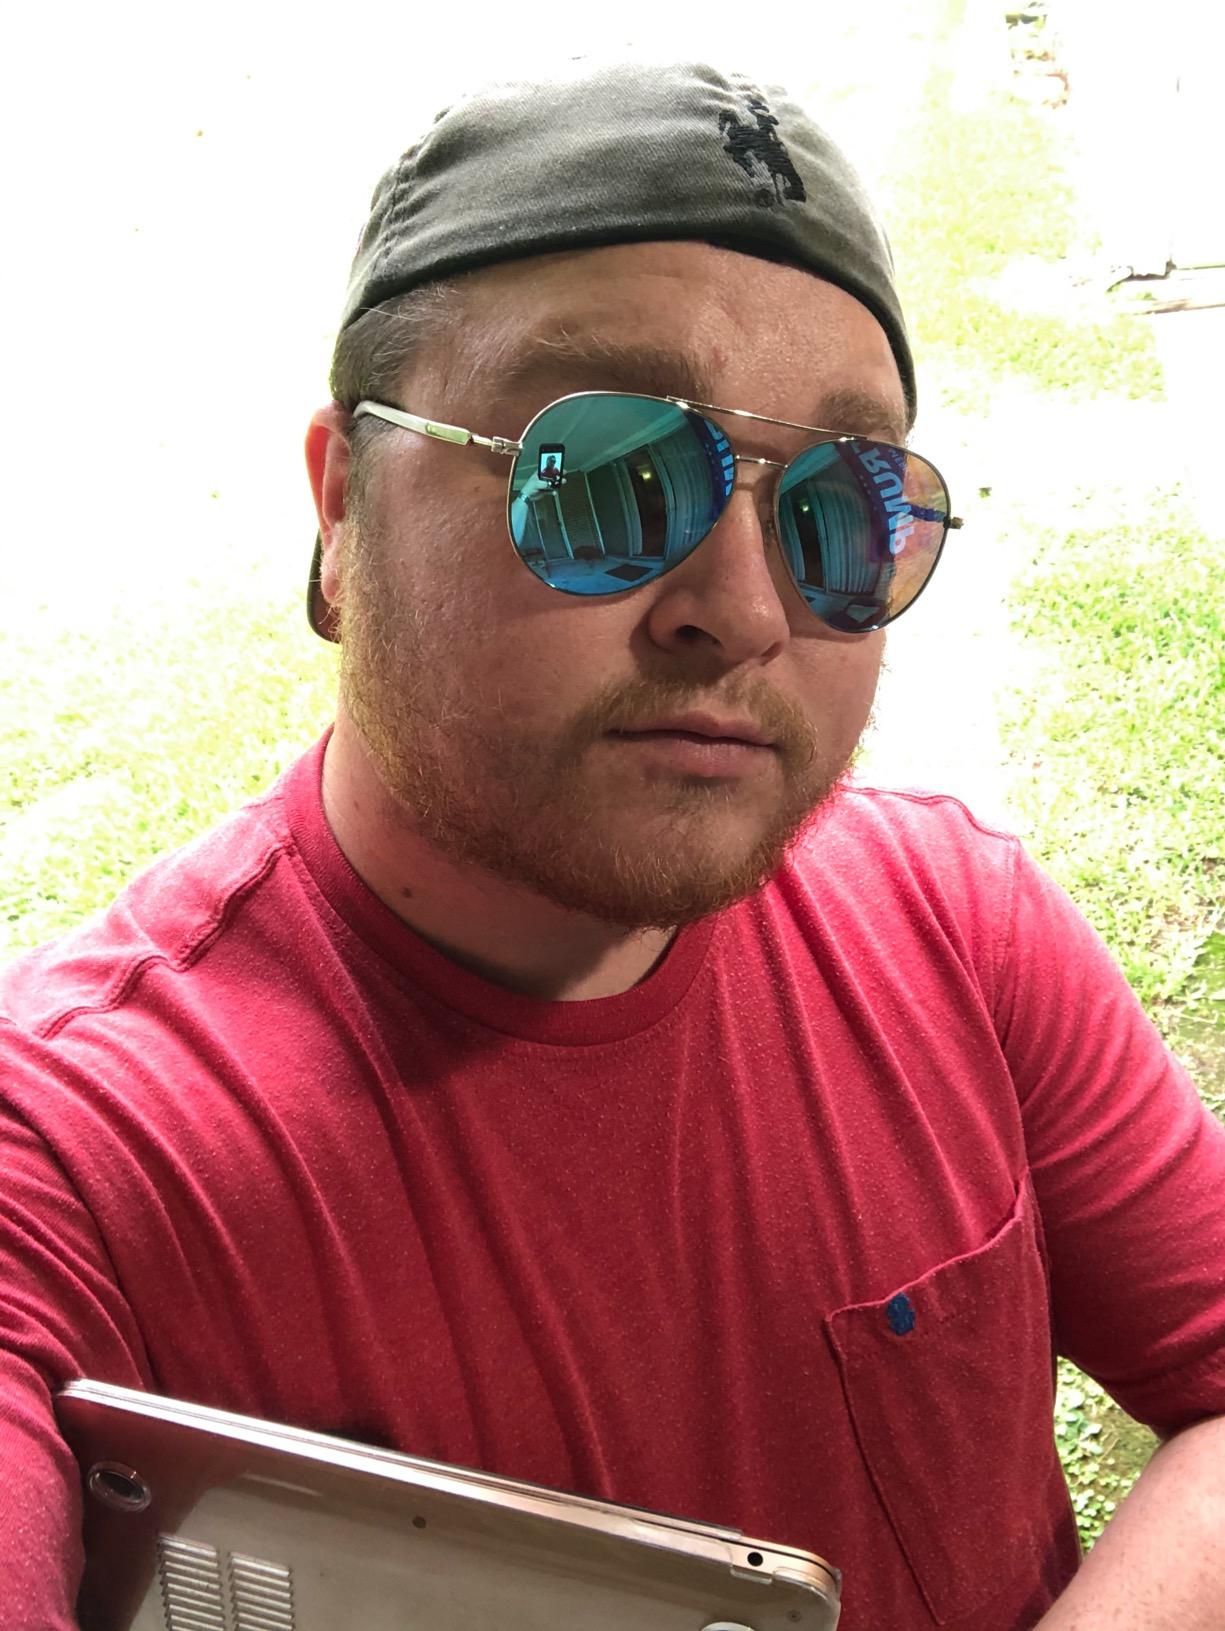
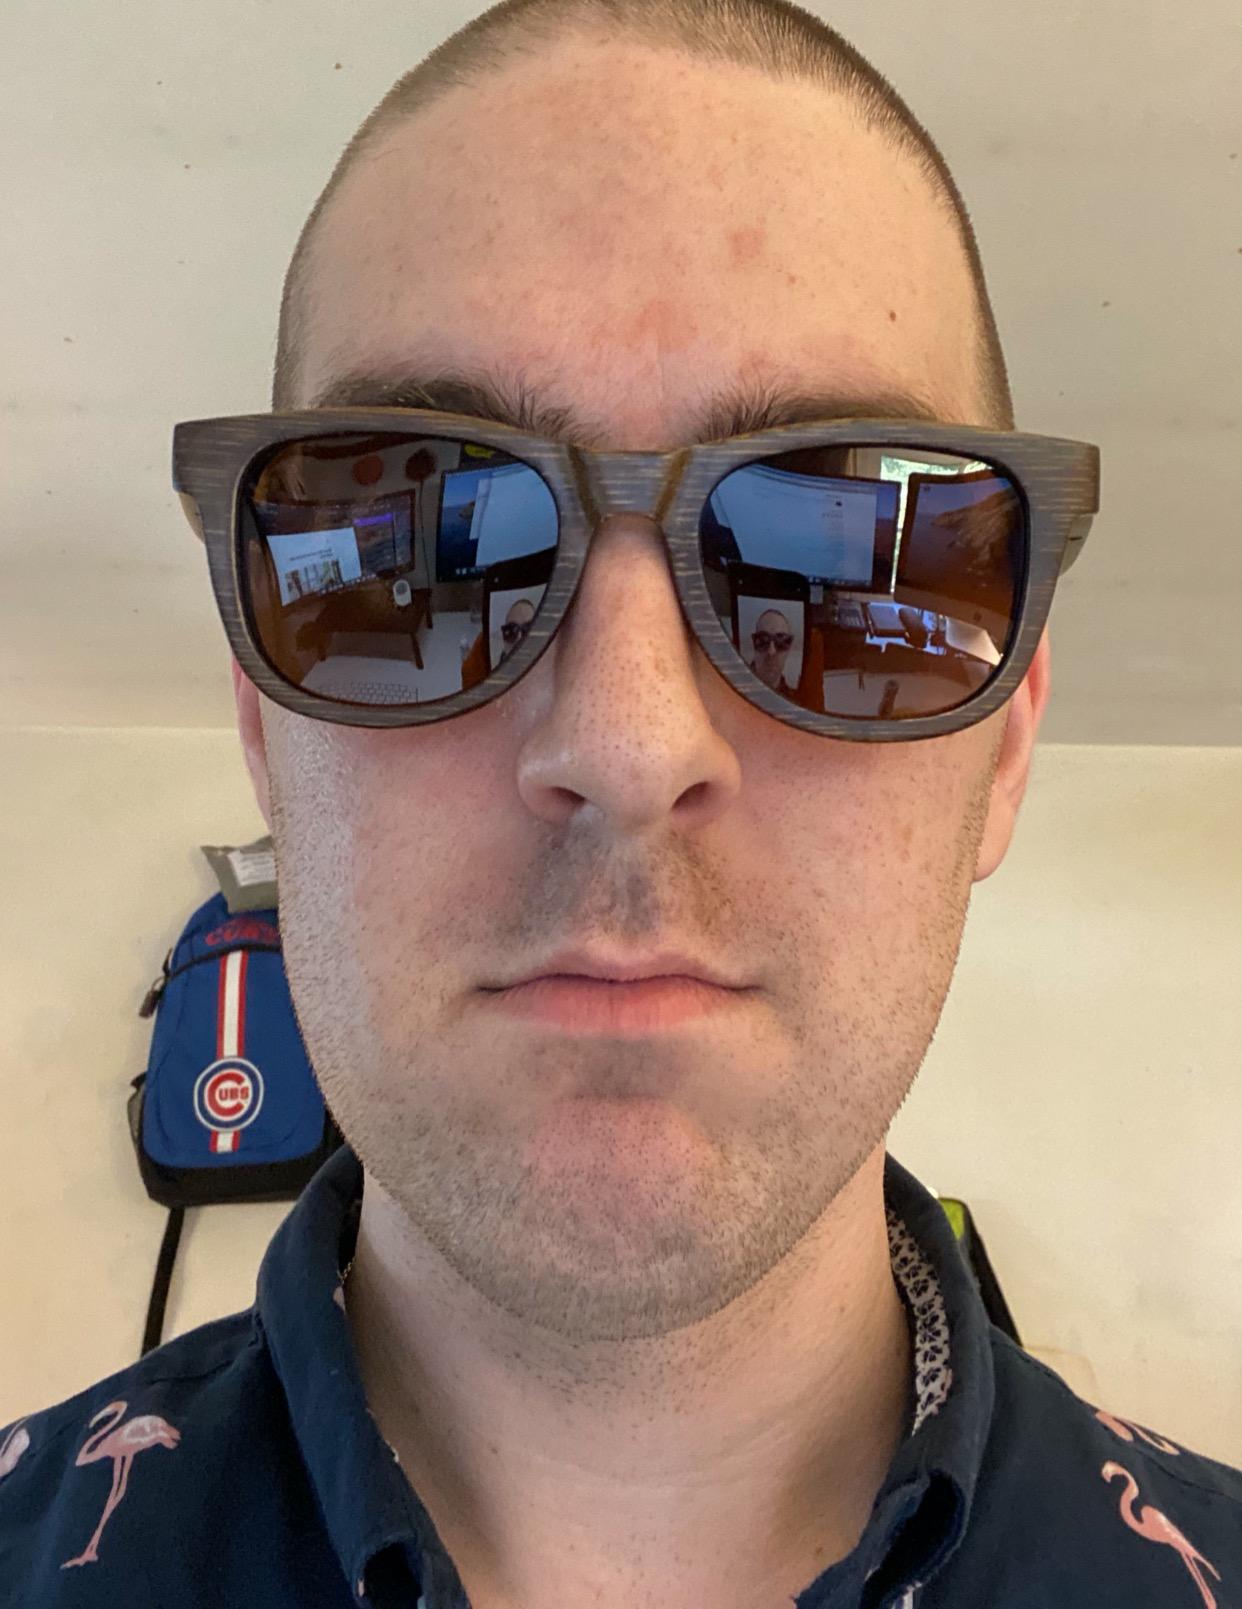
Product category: accessories_sunglasses
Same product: no